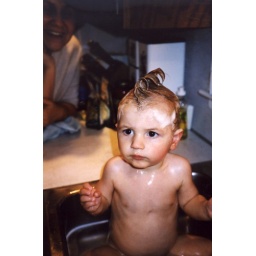
Michael's bath in Mom's kitchen sink. Joke's on him. :-)